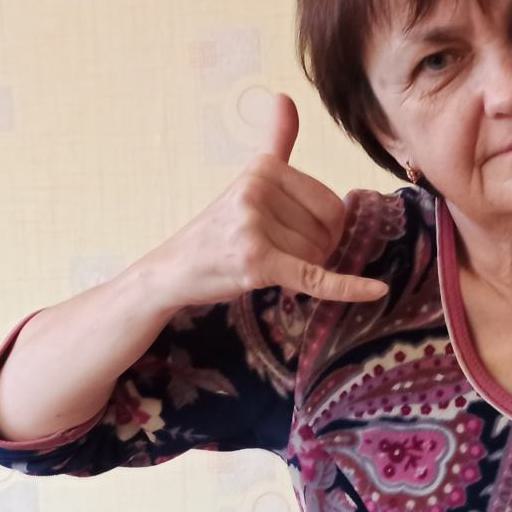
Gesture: call